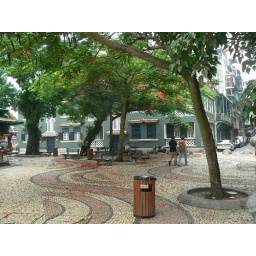
bin and tree and building in macau